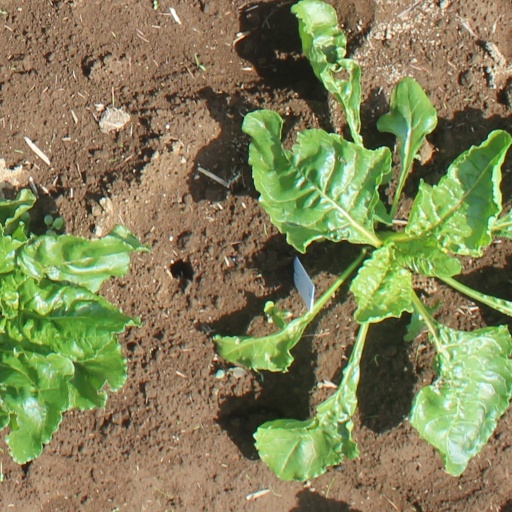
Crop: sugar beet